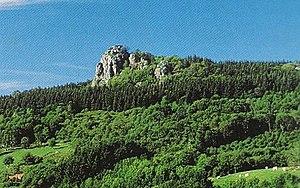
Rocher Saint Vincent
Le sentier de grande randonnée 3 est le premier chemin de grande randonnée balisé en France. Les débuts de sa réalisation remontent à 1947, année de la création de la Fédération française de la randonnée pédestre. Les premiers tronçons ont été balisés autour d’Orléans. Le chemin ne sera finalisé sous le nom GR 3 qu’en 1983 ; entre-temps, autour de la capitale d’autres chemins balisés avaient vu le jour : la ceinture verte d’Île-de-France et l’itinéraire longeant le cours de la Seine et traversant Paris ; les numéros 1 et 2 leur furent respectivement attribués.
Lavoine est une commune française, située dans le sud-est du département de l'Allier en région Auvergne-Rhône-Alpes, en montagne bourbonnaise.
Le rocher Saint-Vincent est un bloc de lave très ancien qui culmine à 925 mètres, dominant les forêts vertes de la montagne bourbonnaise.
Cet article recense les sites naturels protégés dans l'Allier, en France.